USS Yorktown (CV-10)

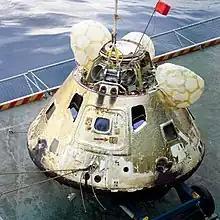
The Apollo 8 Command Module on "Yorktown"s deck

After a non-stop voyage, "Yorktown" entered San Francisco Bay on 20 October, moored at the Alameda Naval Air Station, and began discharging passengers. She remained at the air station until 31 October at which time she shifted to Hunters Point Navy Yard to complete minor repairs. On 2 November, while still at the navy yard, she reported to the Service Force, Pacific Fleet, for duty in conjunction with the return of American servicemen to the United States. That same day, she stood out of San Francisco Bay, bound for Guam on just such a mission. She arrived in Apra Harbor on 15 November and, two days later, got underway with a load of passengers. She arrived back in San Francisco on 30 November. On 8 December, the warship headed back to the Far East. Initially routed to Samar in the Philippines, she was diverted to Manila en route. She arrived in Manila on 26 December and departed there on 29 December. She reached San Francisco again on 13 January 1946. Later that month, she moved north to Bremerton, Washington, where she was placed in reserve while still in commission, on 21 June. She remained there in that status through the end of the year. On 9 January 1947, "Yorktown" was decommissioned and was berthed with the Bremerton Group, Pacific Reserve Fleet.